Human uses of birds

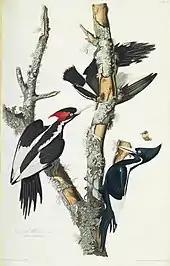
Ivory-billed woodpecker from Audubon's 1827–1838 "Birds of America"

Birds have sometimes served as religious symbols. In ancient Mesopotamia, doves were prominent animal symbols of Inanna (later known as Ishtar), the goddess of love, sexuality, and war, and, in the ancient Levant, doves were used as symbols for the Canaanite mother goddess Asherah. In ancient Greece, Athena, the goddess of wisdom and patron deity of the city of Athens, had a little owl as her symbol. In Greek iconography, Athena is often shown accompanied by an owl and the owl was used as a symbol of Athens on Athenian coinage. In classical antiquity, doves were sacred to the Greek goddess Aphrodite, who absorbed this association with doves from Inanna-Ishtar. Aphrodite frequently appears with doves in ancient Greek pottery and, during Aphrodite's main festival, the Aphrodisia, her altars would be purified with the blood of a sacrificed dove.